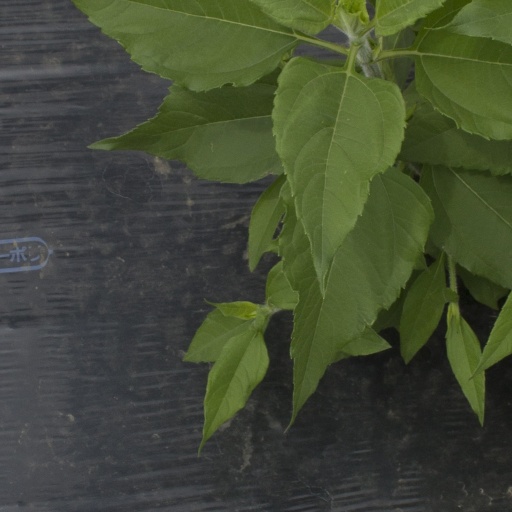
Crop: Jerusalem artichoke